Thomas Duncombe (died 1779)

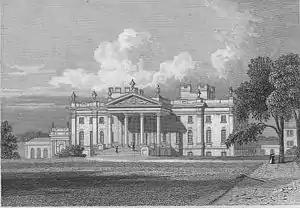
Duncombe Park, 1839

Duncombe was the eldest son of Thomas Duncombe, of Duncombe Park, North Yorkshire and his wife, Mary Slingsby, daughter of Sir Thomas Slingsby. He was educated at Westminster School from an early age in 1732, and matriculated at Christ Church, Oxford on 18 May 1742, aged 17. He succeeded his father to Duncombe Park in 1746 and is also known as Thomas Duncombe III.